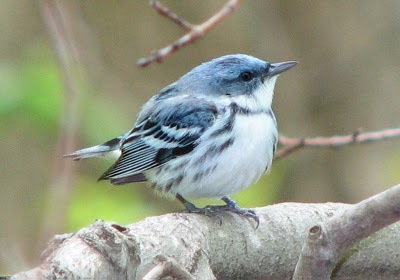
the head, crown and nape are a light blue, the beak is small and pointed, the throat is white and the chest is white with patches of grey on the sides.
this is a bird with a white belly and grey wings and head.
this bird is smaller than even most small sized birds and has a blueish gray backside and a white underbelly.
a bird with a white belly and breast, with grey tarsus and feet, the bill is short and pointed.
this bird is short and fat with a blue head, white belly and white / black wingbars.
this bird is blue with white and has a very short beak.
this particular bird has a belly that is white with black spots
this short squatty bird has a white belly while having a blue nape and back with hints of black throughout his feathers.
this stout bird has a short blunt beak, dark, eyes and covered in blue and white feathers.
a small bird with a white breast and a short pointed beak.
Species: Cerulean Warbler